Question: Please indicate a possible affordance area of golf_clubs that can be used for holding
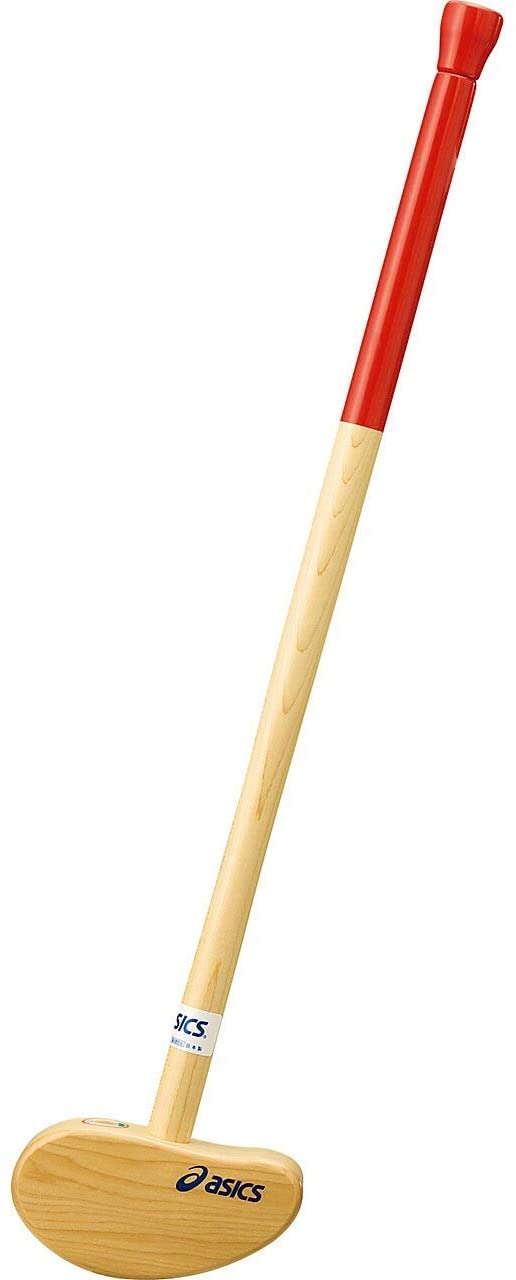
Answer: [325.47, 5.783, 502.819, 485.783]